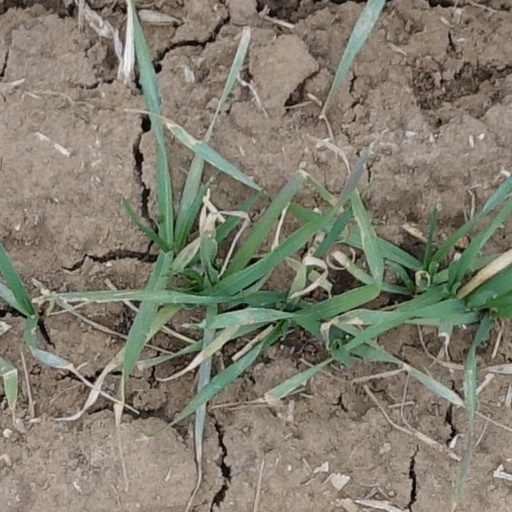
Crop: wheat